Hausberg

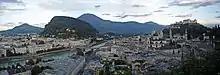
Salzburg, a city on the edge of the Alps. Two (of several) "Stadtberge" may be seen in the middle of the Old City (the Festungsberg and Kapuzinerberg). Behind: one of the two "Hausberge", the Gaisberg

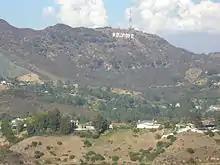
Mount Lee, Hollywood, one of the best known "Hausberge" in the world thanks to its Hollywood Sign

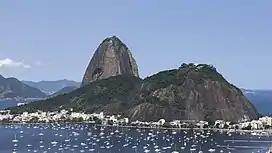
Sugarloaf Mountain, Pão De Açúcar, Rio, an iconic "Stadtberg"

Hausberg (lit.: "house mountain", plural: "Hausberge") is German for a prominent mountain or hill in the immediate vicinity of a village, town or city, usually located on its municipal territory, but outside the built up area. It means something like the "local mountain" or "local hill" closely associated with a settlement by its population. A hill within a town or city itself is usually referred to in German as a Stadtberg.